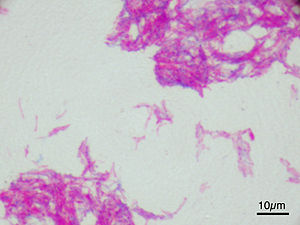
Blærecancer / Behandling / Strålebehandling
Mikroskopisk billede af Baccilus Calmette-Guérin, en bakterie, der kan anvendes til behandling af tidlige stadier af blærekræft.
Blærecancer er kræft i urinblæren. Kræftformen er blandt de ti hyppigste i Danmark, og årligt får ca. 1600 danskere stillet diagnosen blærecancer. Ca. 75% af alle med blærecancer er mænd. Tumoren er oftest lokaliseret til blærevæggen og er i 90% af tilfældende udgået fra celler i det såkaldte overgangsepithel, der beklæder blærevæggen. Det altoverskyggende symptom ved blærecancer er blod i urinen, hæmaturi. Behandlingen af blærecancer består i kirurgisk fjernelse af tumoren, strålebehandling eller kemoterapi.